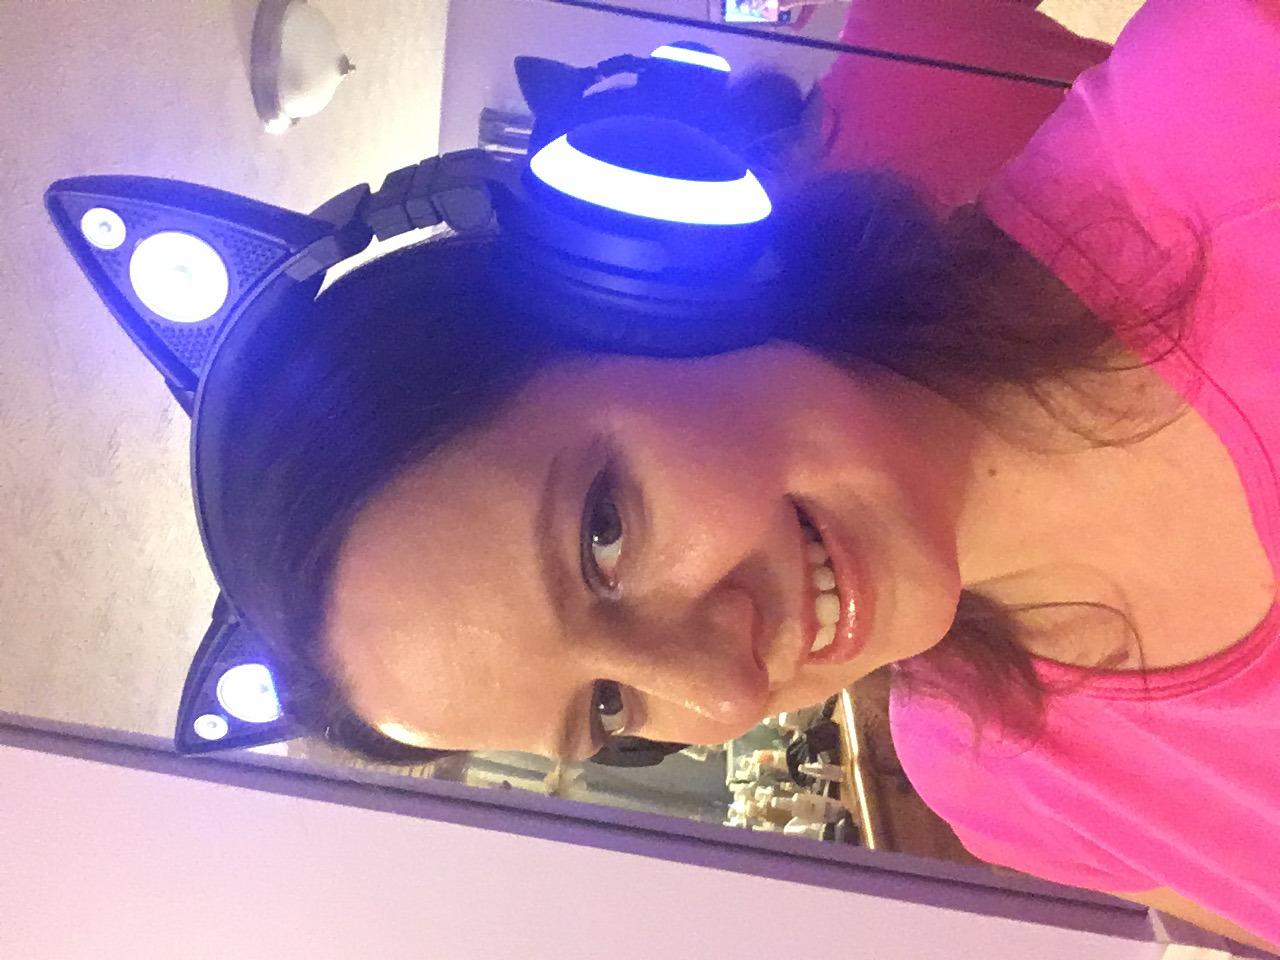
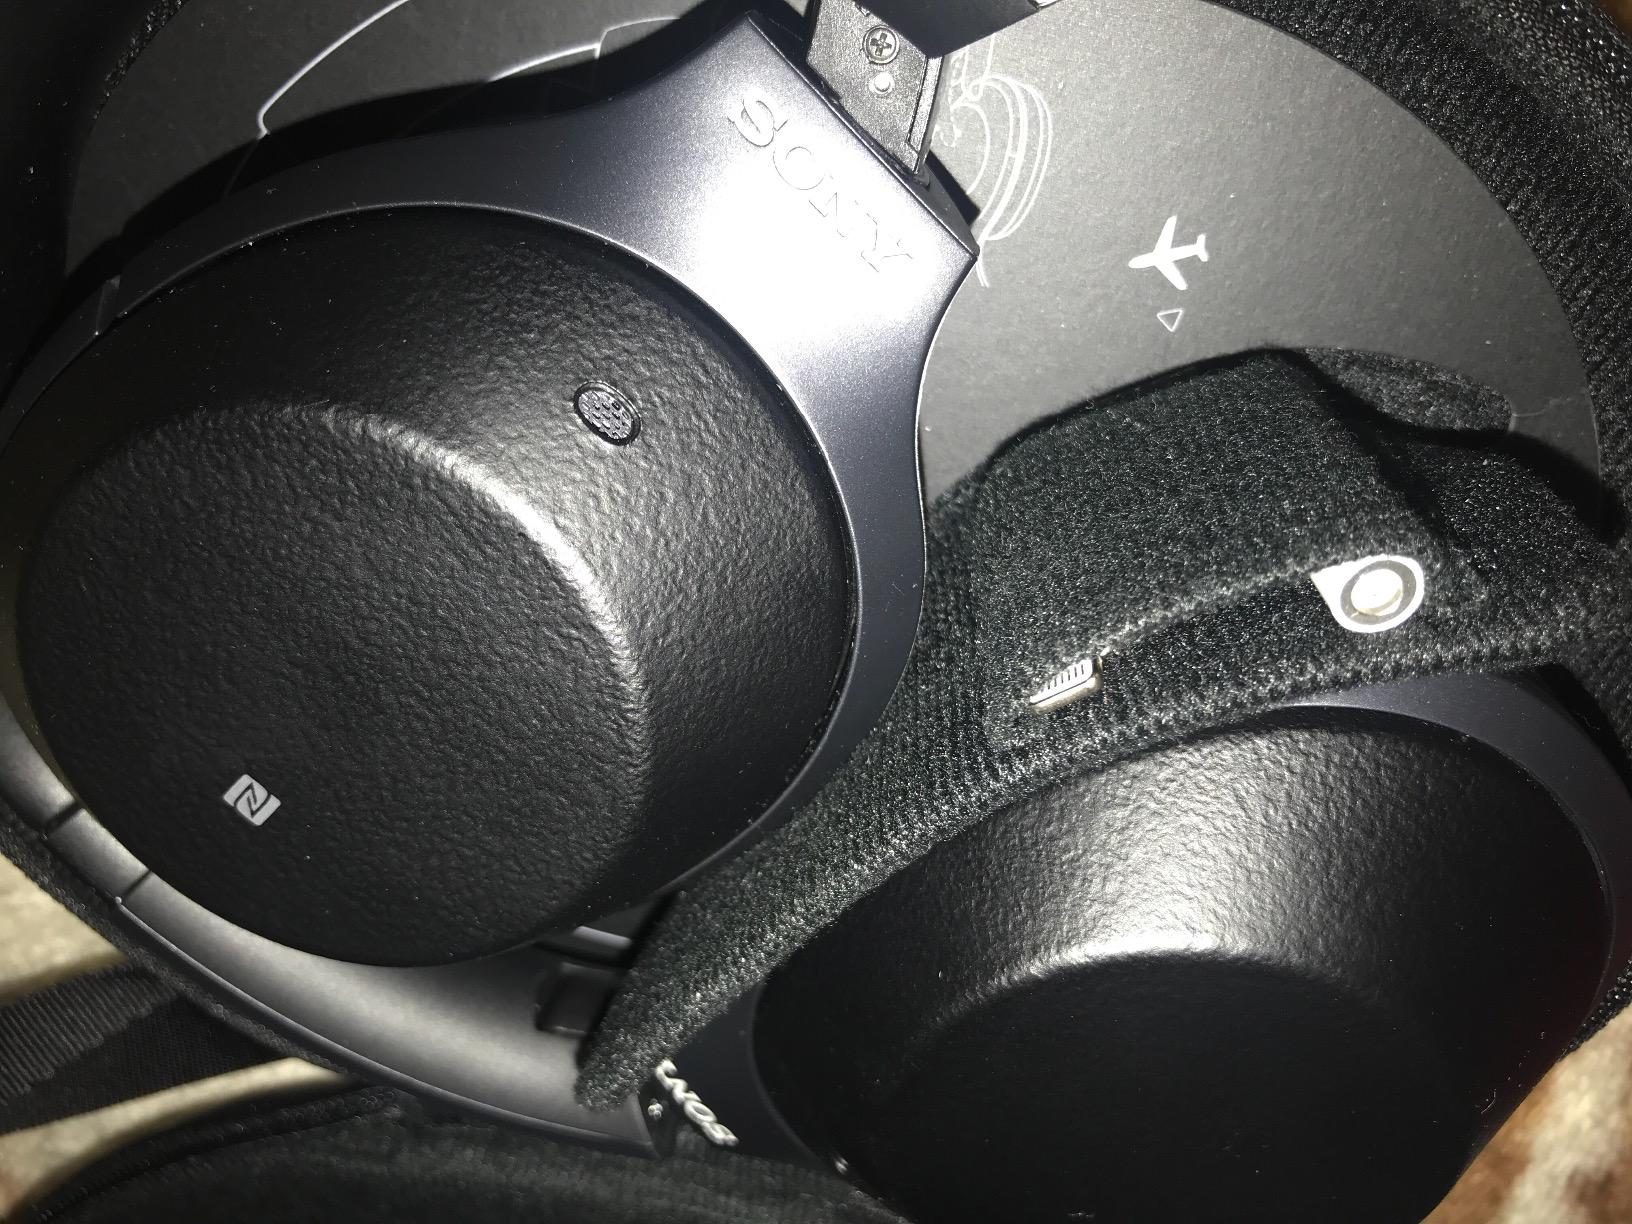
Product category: headphones
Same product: no